Barwell

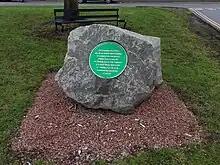
Barwell Meteorite Green Plaque, situated in the southern part of the village, close to the original meteorite fall

It was on the lands of Leofric, Earl of Mercia, a rich and powerful magnate who had fought alongside Canute in his wars against Wessex. In old English, "wella" is the word for stream and "bar" the name for boar, and so this clearing in the woods was known in the Saxon tongue as Barwelle. In 1043, Earl Leofric and his wife, Godiva, established a Benedictine Abbey at Coventry and gave the Abbot and his twenty-four attendant monks, lands for their upkeep. Barwelle, along with nineteen other villages passed into the domains of the Abbot of Coventry.